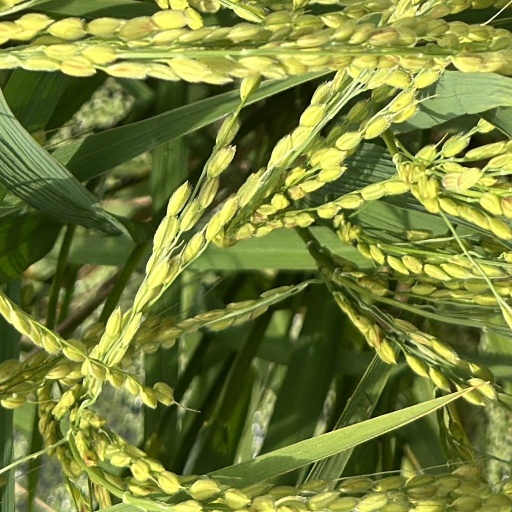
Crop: rice